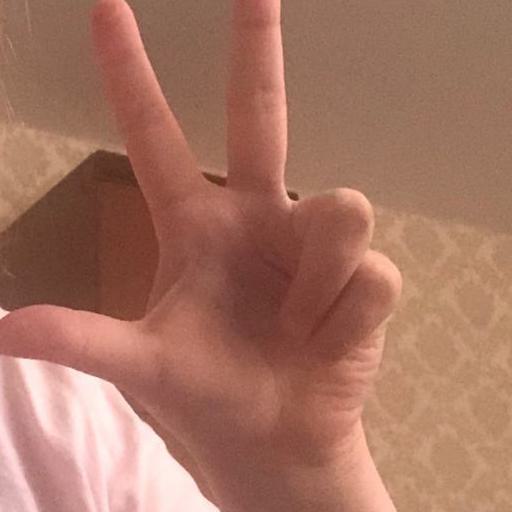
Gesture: three2